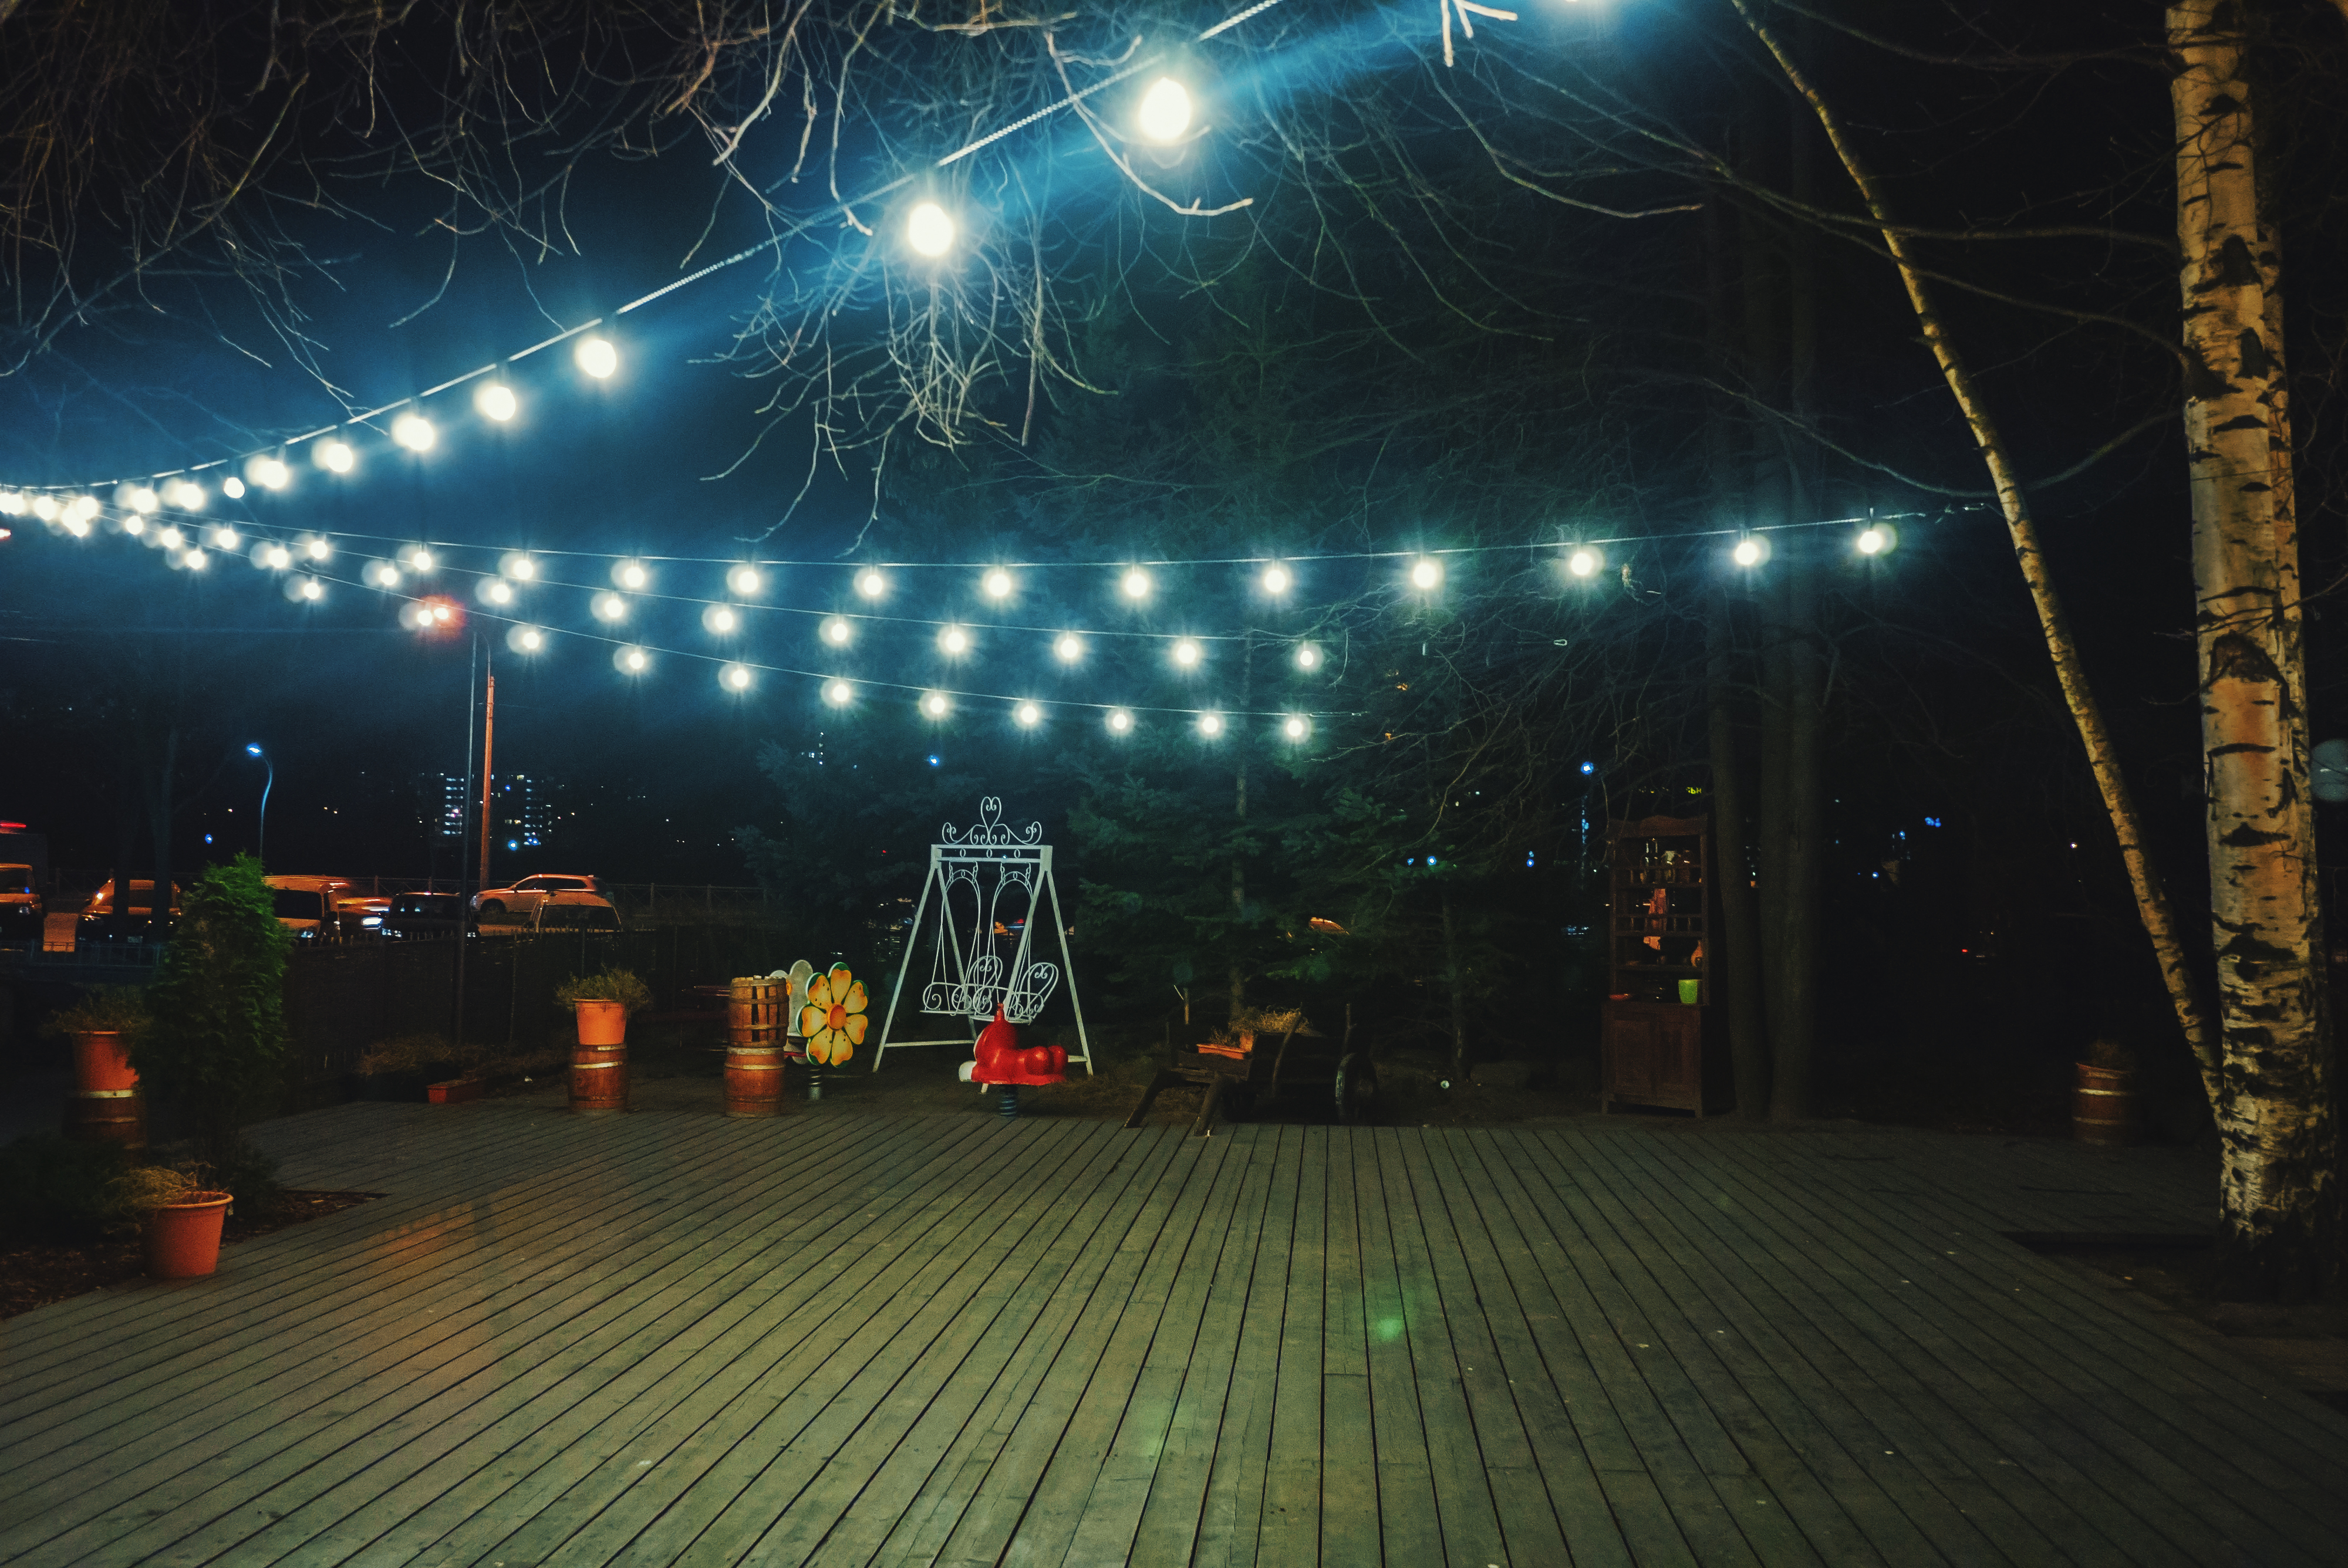
image, lighting, night, electricity, light, darkness, midnight, holiday, christmas decoration, christmas lights, decoration, electrical supply, christmas, walkway, lens flare, festival